Bird visual acuity rendering: 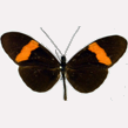
Butterfly visual acuity rendering: 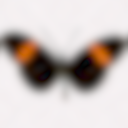
Species: erato
Subspecies: hydara
Sex: male
View: dorsal
Hybrid status: subspecies synonym
Locality: Merida VEN ME
Coordinates: 8.6, -71.133